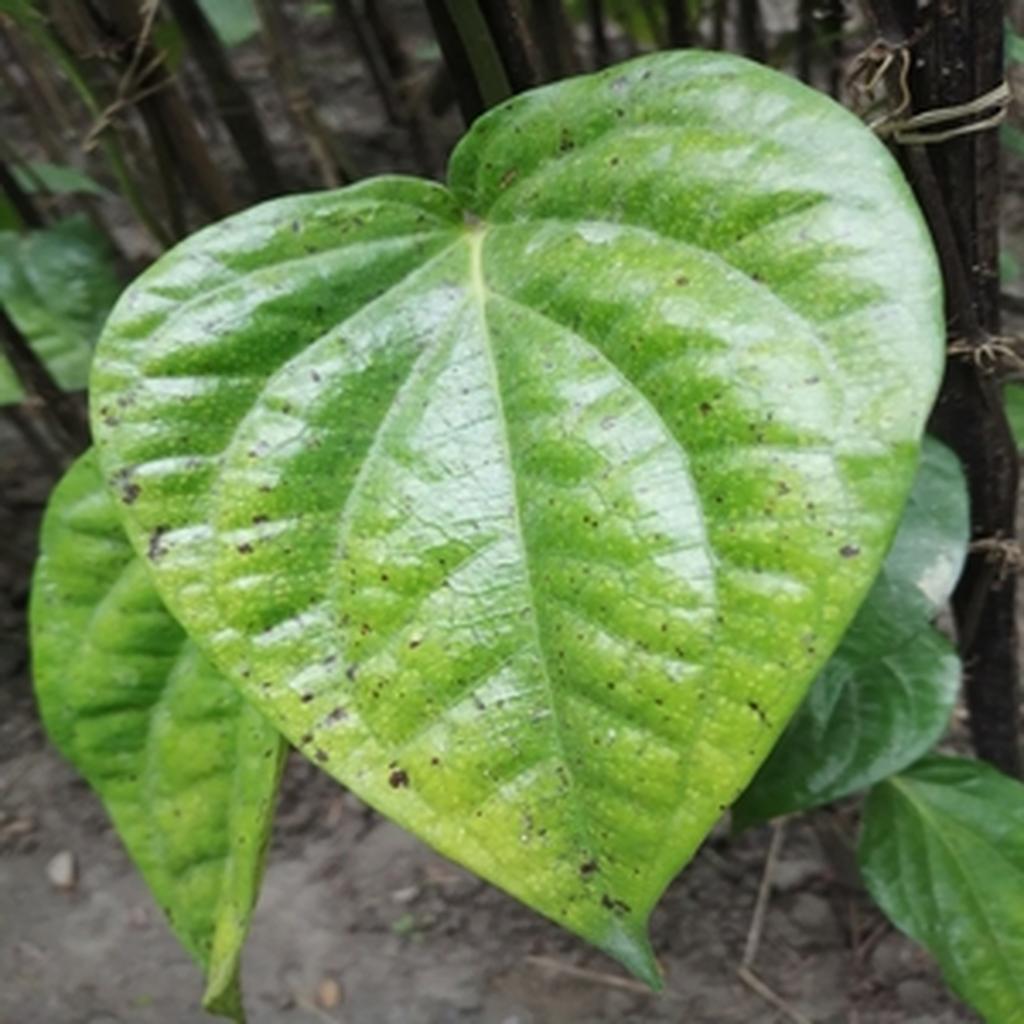
Label: Leaf_Spot